Trams in Johannesburg

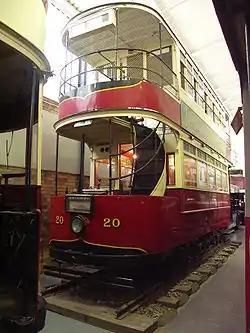
A preserved double-decker tram atJames Hall Transport Museum, 2008.

The Johannesburg tramway network formed part of the public transport system in Johannesburg, South Africa, for just over 70 years until the start of the 1960s.